Sandra Wollner

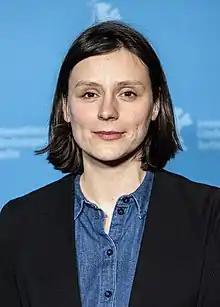
Wollner at the 70th Berlin International Film Festival in 2020

Sandra Wollner (born 1983) is an Austrian film director and screenwriter. She made her feature directorial debut with "The Impossible Picture" (2016), and also directed and co-wrote "The Trouble with Being Born" (2020).